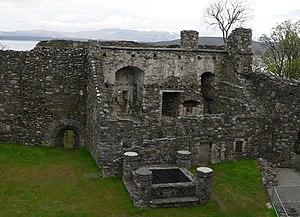
Le château de Dunstaffnage, partiellement en ruine, se trouve à 4,8 km au nord nord-est d'Oban, dans la division administrative écossaise d'Argyll and Bute. Il se trouve sur un conglomérat, sur un promontoire au sud-ouest de l'entrée du Loch Etive, et il est entouré sur trois côtés par la mer. Le château remonte au XIIIᵉ siècle, ce qui en fait l'un des plus vieux châteaux d'Écosse en pierre, dans un ensemble local incluant le château de Sween et le château de Tioram. Contrôlant un endroit stratégique, il fut construit par les MacDougall, seigneurs de Lorn, et fut possession du Clan Campbell depuis le XVᵉ siècle. À ce jour, il y a un capitaine héréditaire de Dunstaffnage, bien qu'il ne réside plus au château. Dunstaffnage est maintenu par Historic Scotland et ouvert au public, bien que le corps de garde reste propriété privée du capitaine. Le préfixe gaélique dun du nom signifie « fort », tandis que le reste provient du vieux norrois stafr-nis où nis signifie « promontoire » et stafr peut s'interpréter comme « bâton ».